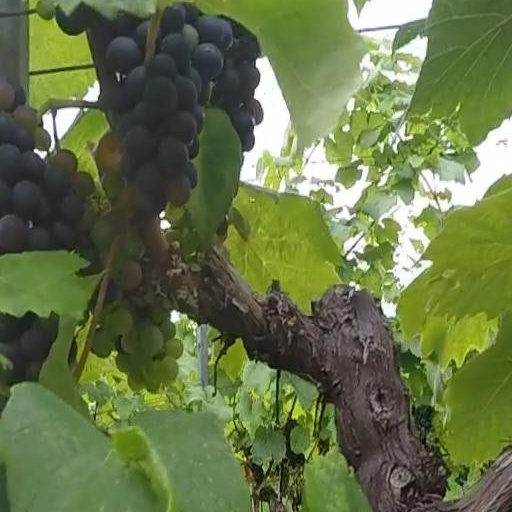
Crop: grape